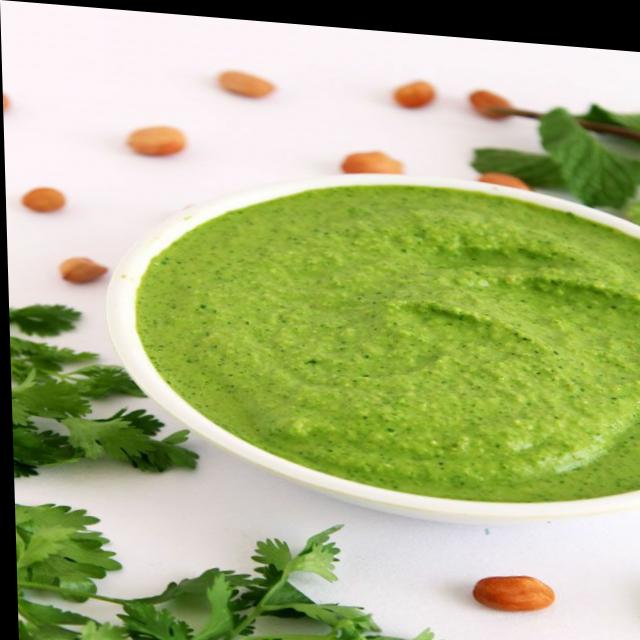
Dish: green_chutney